Delaware River Iron Ship Building and Engine Works

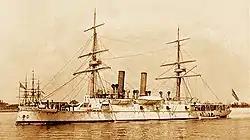
USS "Atlanta", one of the three all-steel "ABCD" cruisers. The Navy took charge of the Roach shipyard for 22 months to finish these vessels, prompting a $330,000 lawsuit from the company.

Fearing a public backlash from the bankruptcy of the nation's biggest shipyard, Secretary of the Navy William Whitney moved quickly to limit the political damage. All four ABCD ship contracts were declared "valid but forfeit" since the shipbuilder had failed to complete the work in the allotted time. Navy officials subsequently took charge of the Roach shipyard and its workforce, and the remaining three vessels, , and , were completed over the next 22 months, during which time all other work at the shipyard was prohibited. The Roach family would later initiate a $330,151 lawsuit against the government for losses incurred by John Roach & Sons during this period. The case was finally settled in 1898 when the government made a special appropriation to pay the claim.